VFTS 102

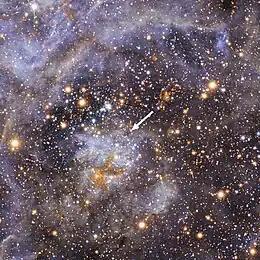
The position of VFTS 102 in Tarantula Nebula

VFTS 102 is a star located in the Tarantula Nebula, a star forming region in the Large Magellanic Cloud, a satellite galaxy of the Milky Way.